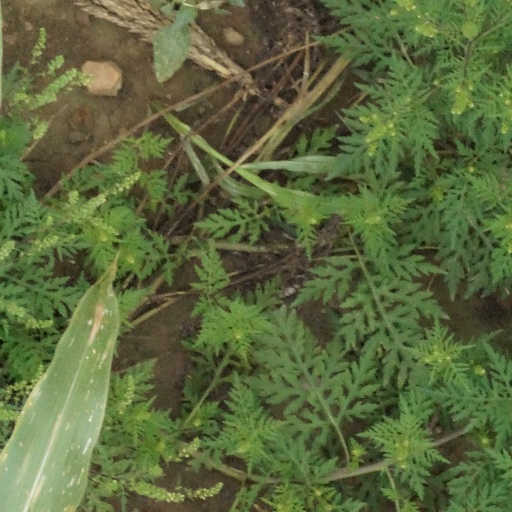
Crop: maize; corn